Beno Eckmann

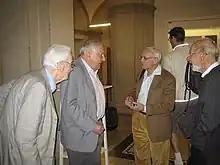
Beno Eckmann, Peter Hilton, Jean-Pierre Serre, and André Haefliger in Zürich in 2007

Born to a Jewish family in Bern, Eckmann received his master's degree from Eidgenössische Technische Hochschule Zürich (ETH) in 1939. Later, he studied there under Heinz Hopf, obtaining his Ph.D. in 1941. His dissertation, on homotopy theory, was jointly supervised by Heinz Hopf and Ferdinand Gonseth.